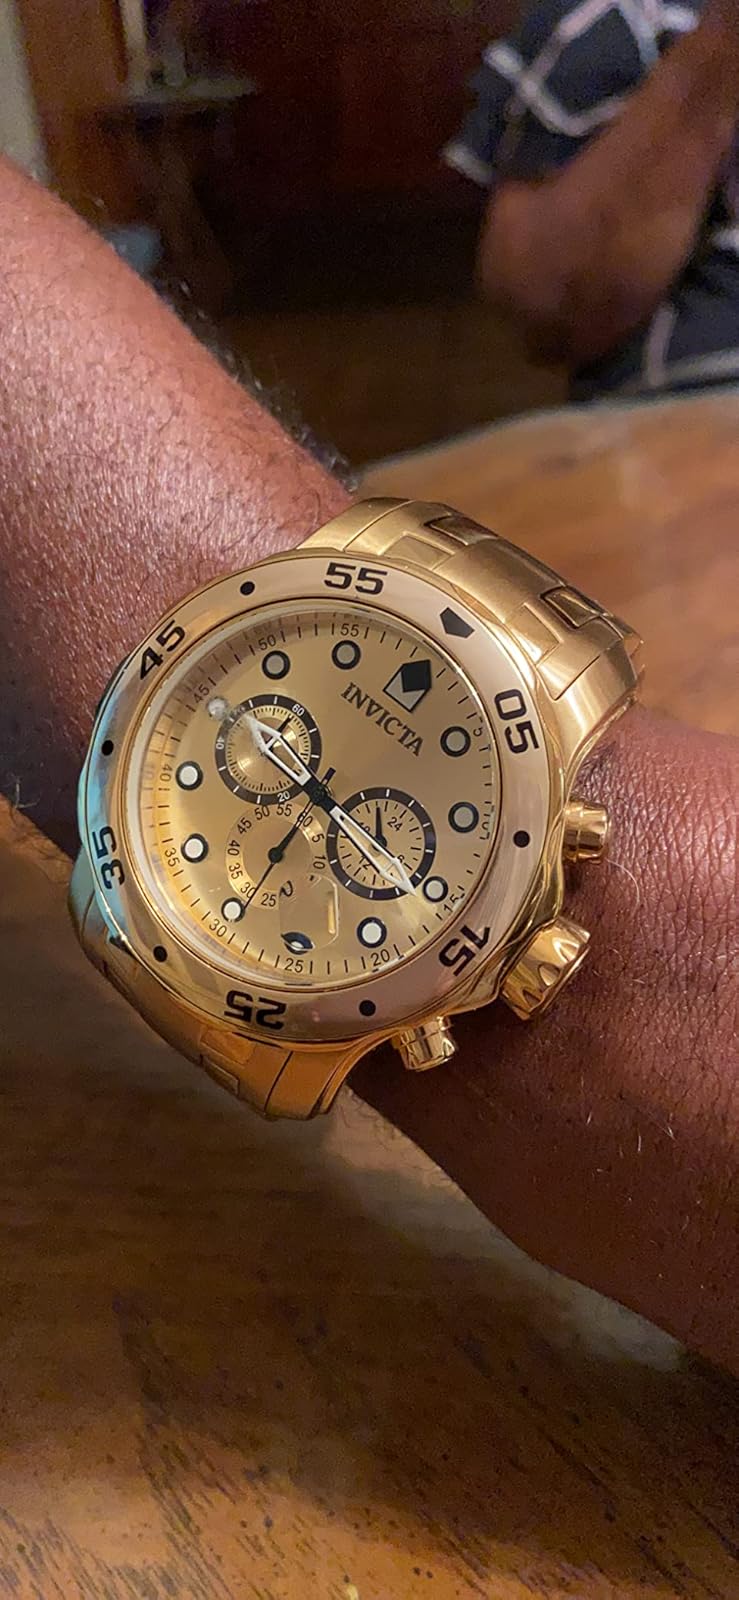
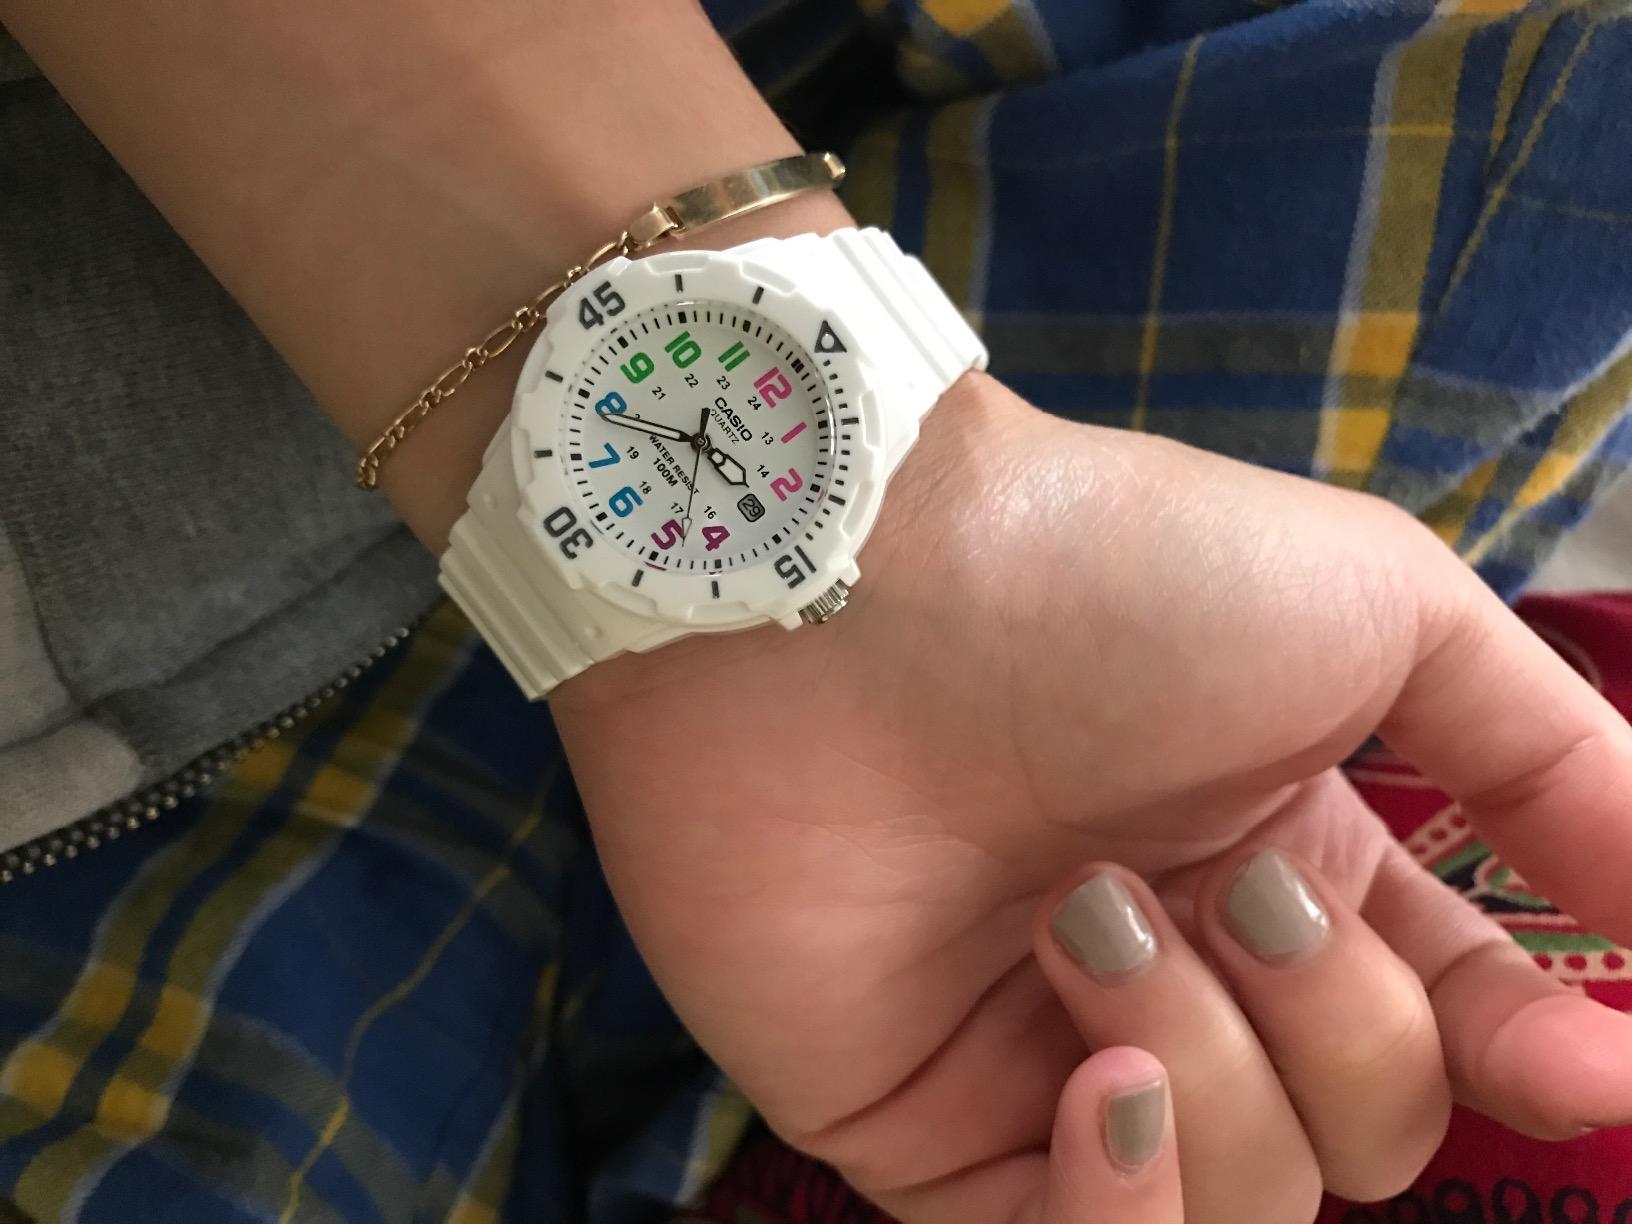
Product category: accessories_watch
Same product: no